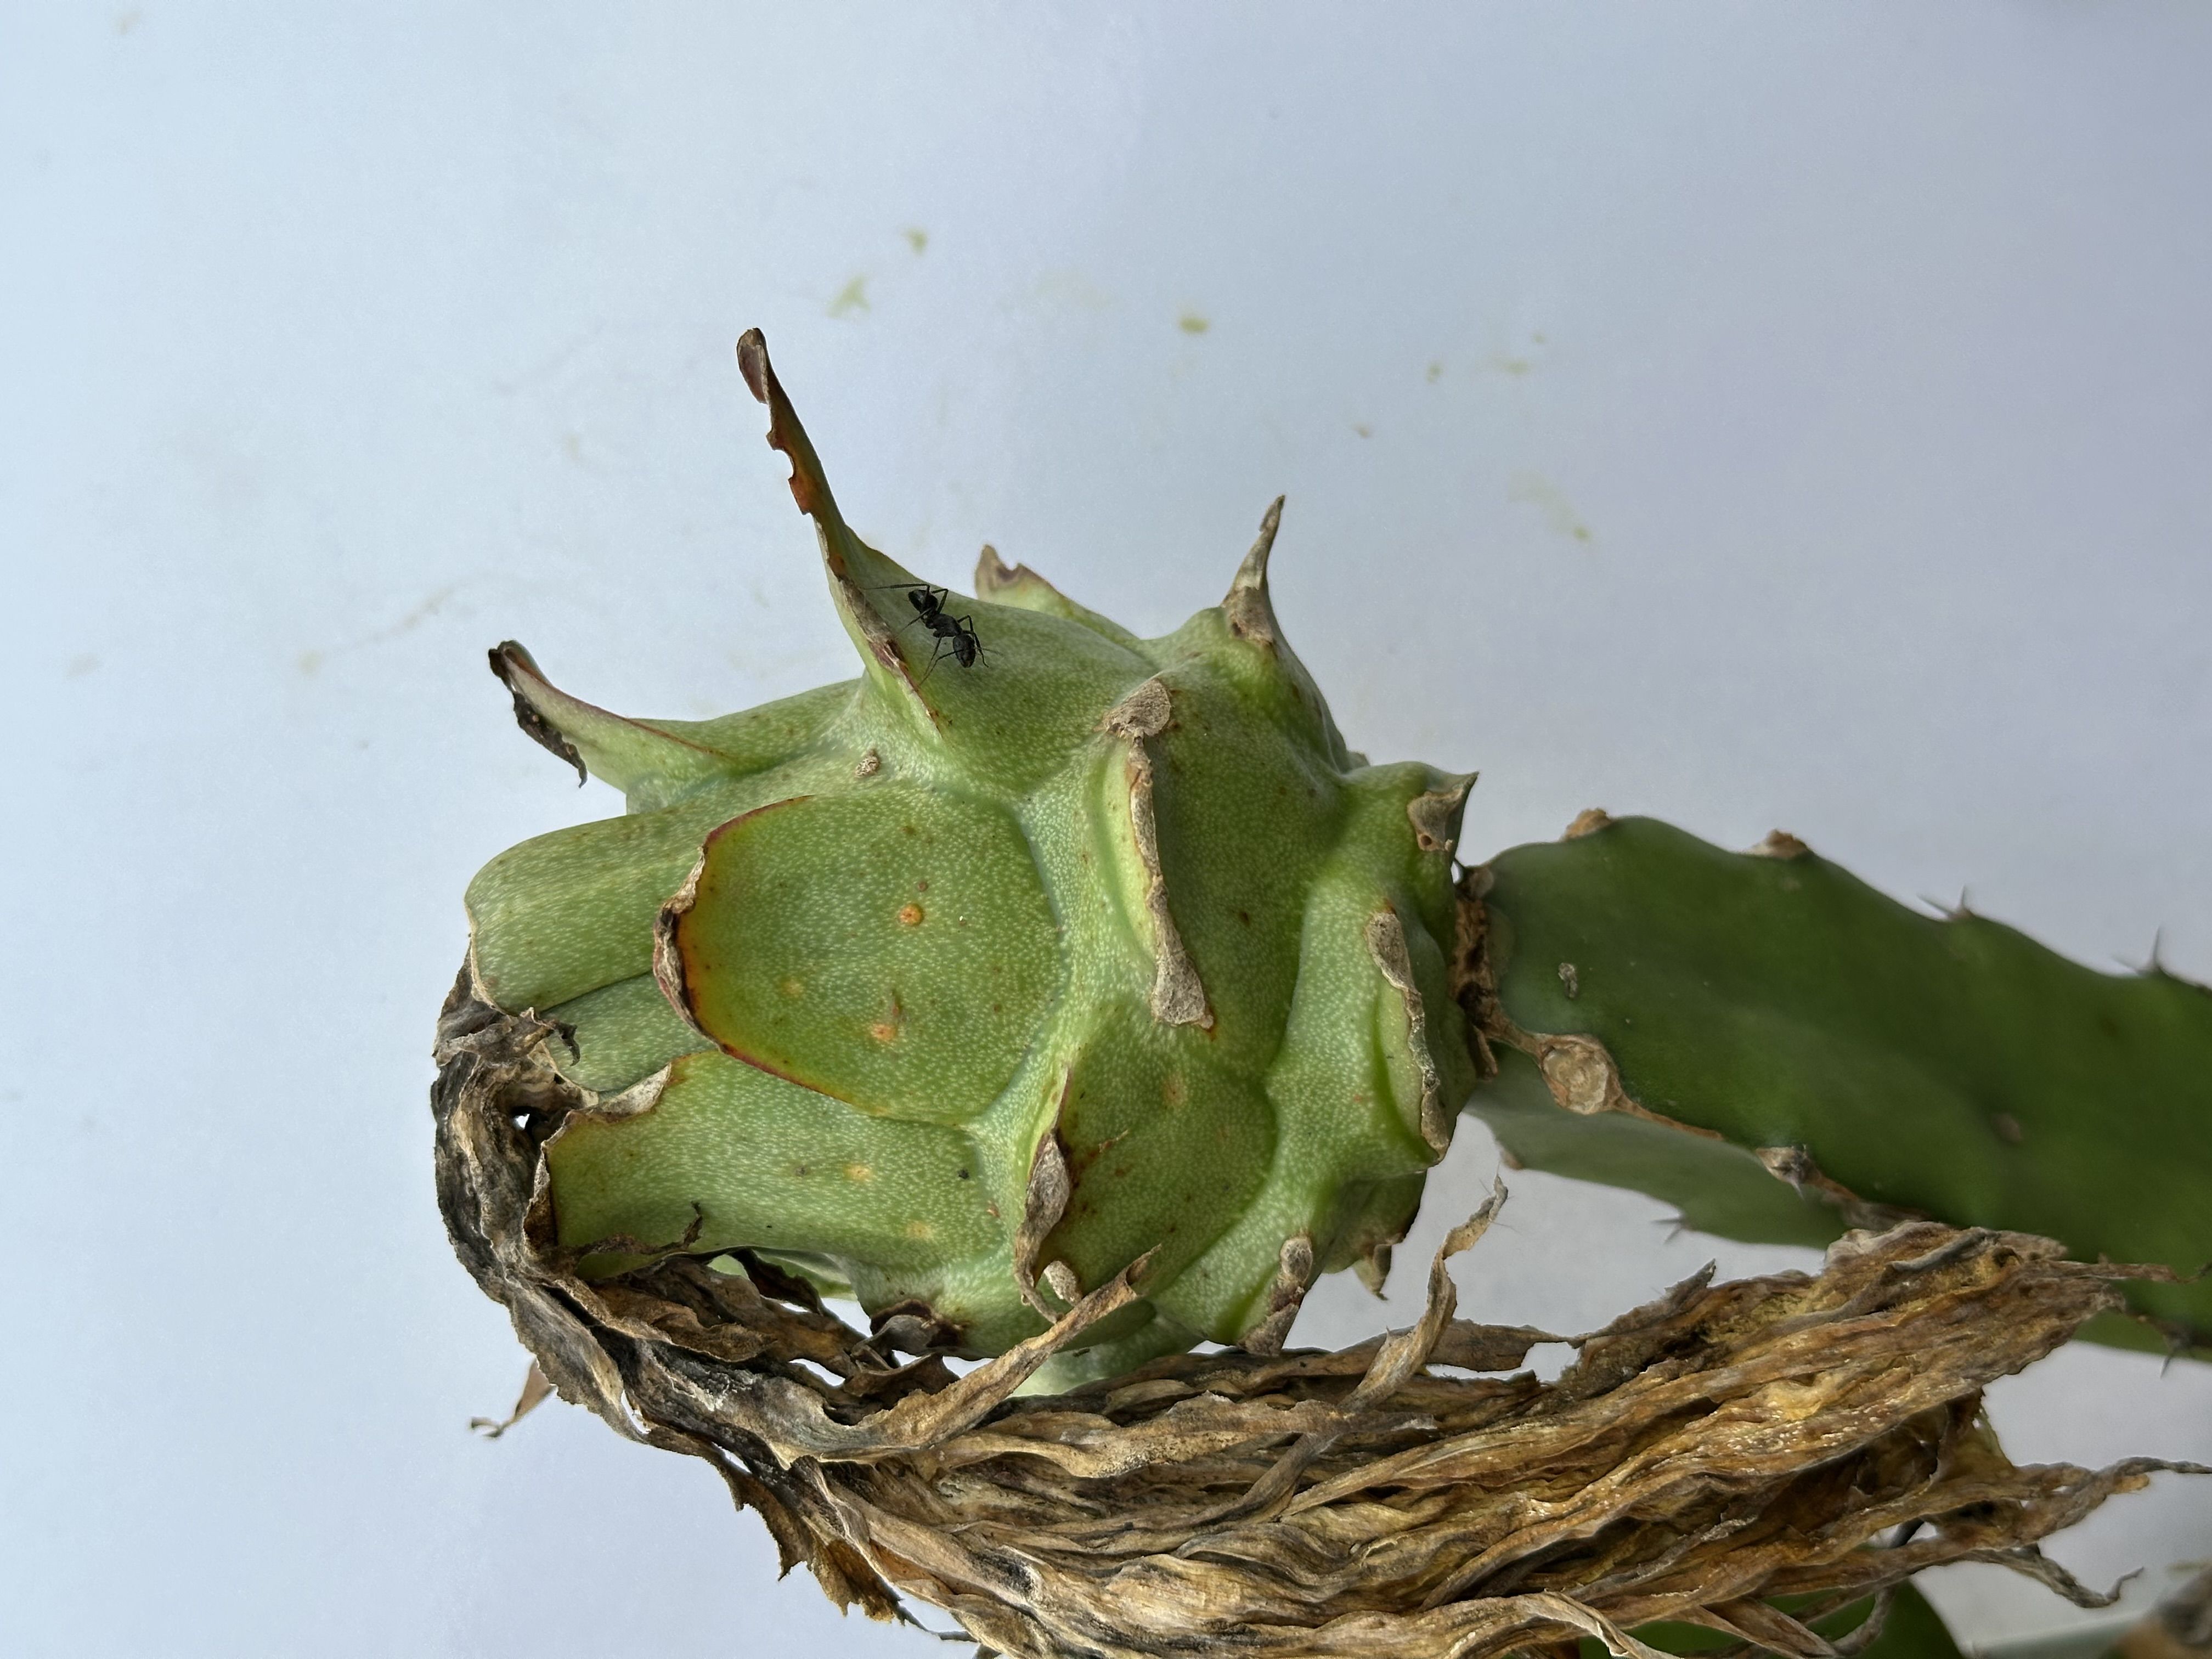
Label: Good fruit